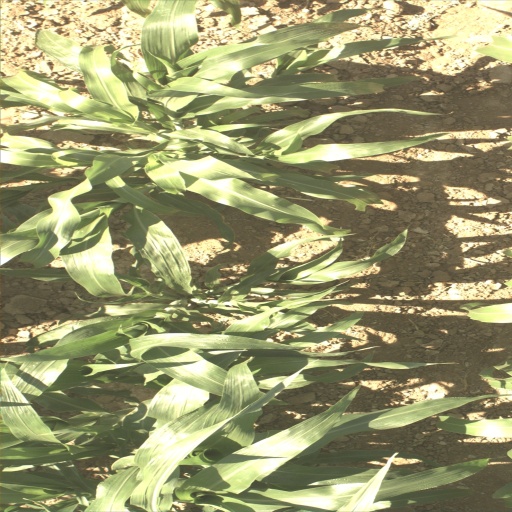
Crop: sorghum